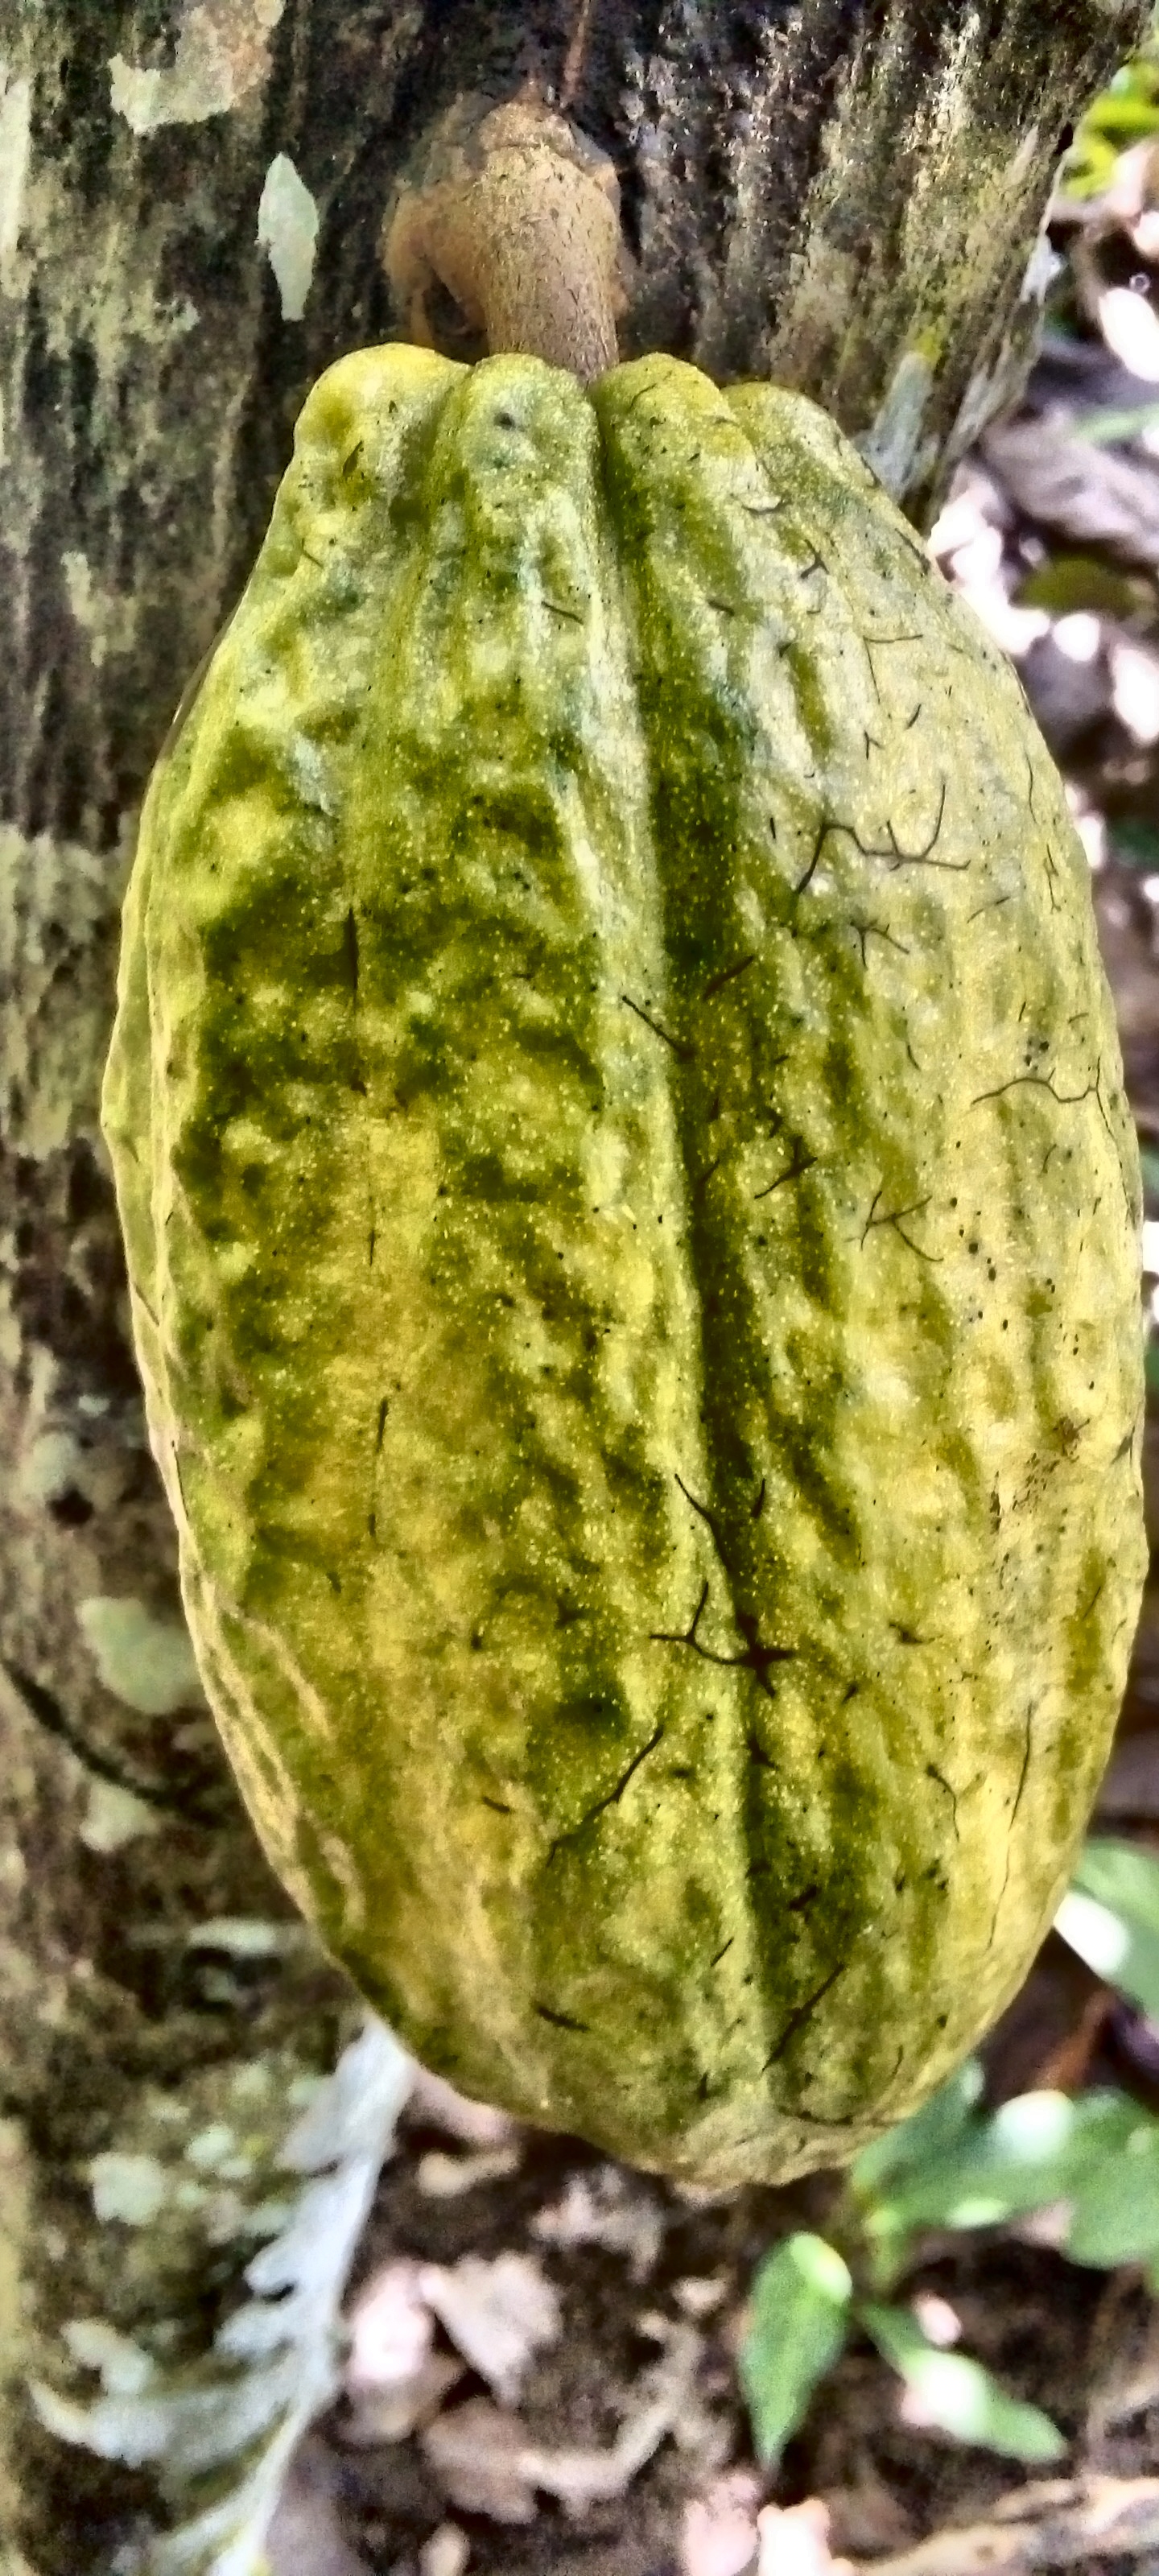
Maturity: mature
Variety: Guiana